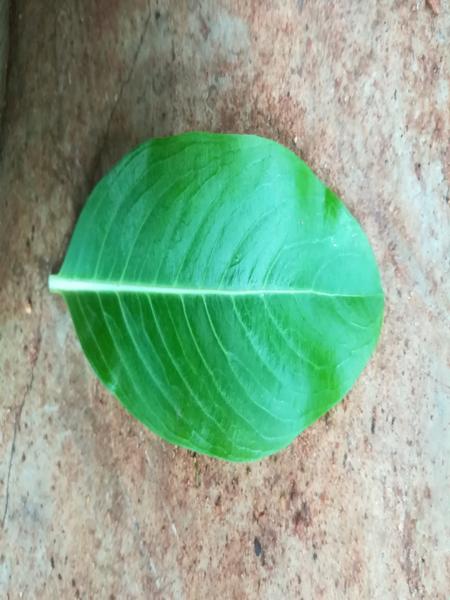
Plant: Catharanthus